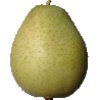
Label: Pear 1